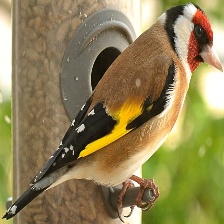
Species: EUROPEAN GOLDFINCH
Scientific name: CARDUELIS CARDUELIS
ImageNet parent category: goldfinch